Theories of urban planning

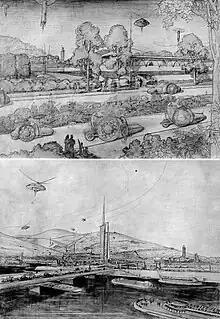
Wright's sketches of Broadacre City.

Le Corbusier (1887–1965) pioneered a new urban form called towers in the park. His approach was based on defining the house as 'a machine to live in'. The Plan Voisin he devised for Paris, which was never fulfilled, would have involved the demolition of much of historic Paris in favour of 18 uniform 700-foot tower blocks. Ville Contemporaine and the Ville Radieuse formulated his basic principles, including decongestion of the city by increased density and open space by building taller on a smaller footprint. Wide avenues should also be built to the city centre by demolishing old structures, which was criticized for lack of environmental awareness. His generic ethos of planning was based on the rule of experts who would "work out their plans in total freedom from partisan pressures and special interests" and that "once their plans are formulated, they must be implemented without opposition". His influence on the Soviet Union helped inspire the 'urbanists' who wanted to build planned cities full of massive apartment blocks in Soviet countryside. The only city which he ever actually helped plan was Chandigarh in India. Brasília, planned by Oscar Niemeyer, also was heavily influenced by his thought. Both cities suffered from the issue of unplanned settlements growing outside them.